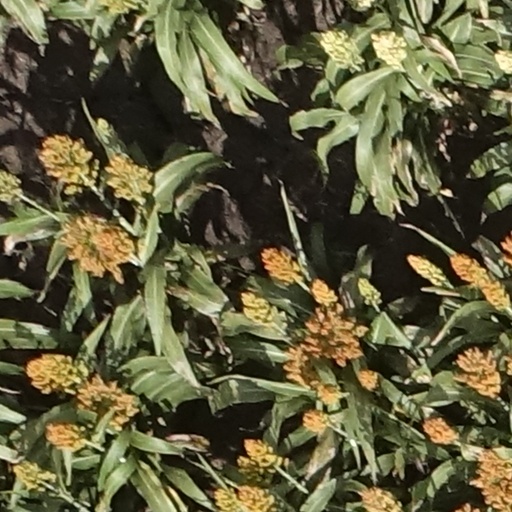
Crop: sorghum